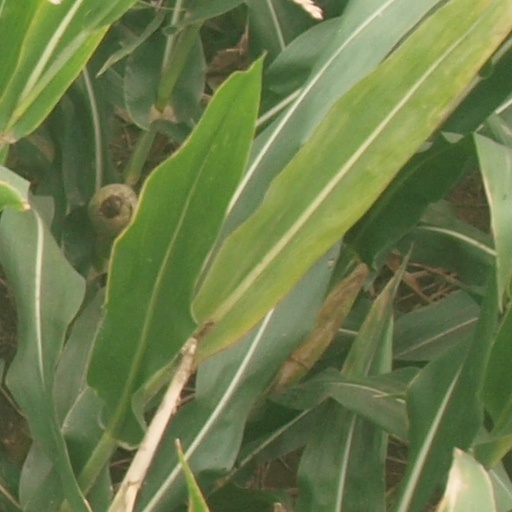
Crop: maize; corn